Titans season 3

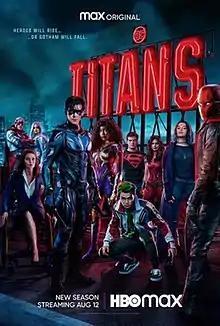
Promotional poster

The third season of the American superhero streaming television series "Titans" premiered on HBO Max on August 12, 2021, and concluded on October 21, consisting of 13 episodes. It was executive produced by Akiva Goldsman, Geoff Johns, Greg Walker, Greg Berlanti, Sarah Schechter, and Richard Hatem, with Walker serving as showrunner for the third consecutive season. Developed by Goldsman, Johns, and Berlanti, the series is based on the DC Comics team Teen Titans. Brenton Thwaites, Anna Diop, Teagan Croft, Ryan Potter, Conor Leslie, Curran Walters, Joshua Orpin, Minka Kelly, and Alan Ritchson return to the main cast from the previous season, joined by season 2 guest star Damaris Lewis and series newcomers Savannah Welch and Vincent Kartheiser. The season also introduces Jay Lycurgo, who would join the main cast the following season. It is the final season to feature longtime cast members Leslie, Kelly, and Ritchson, the final to feature Lewis, and the only to feature Welch and Kartheiser.